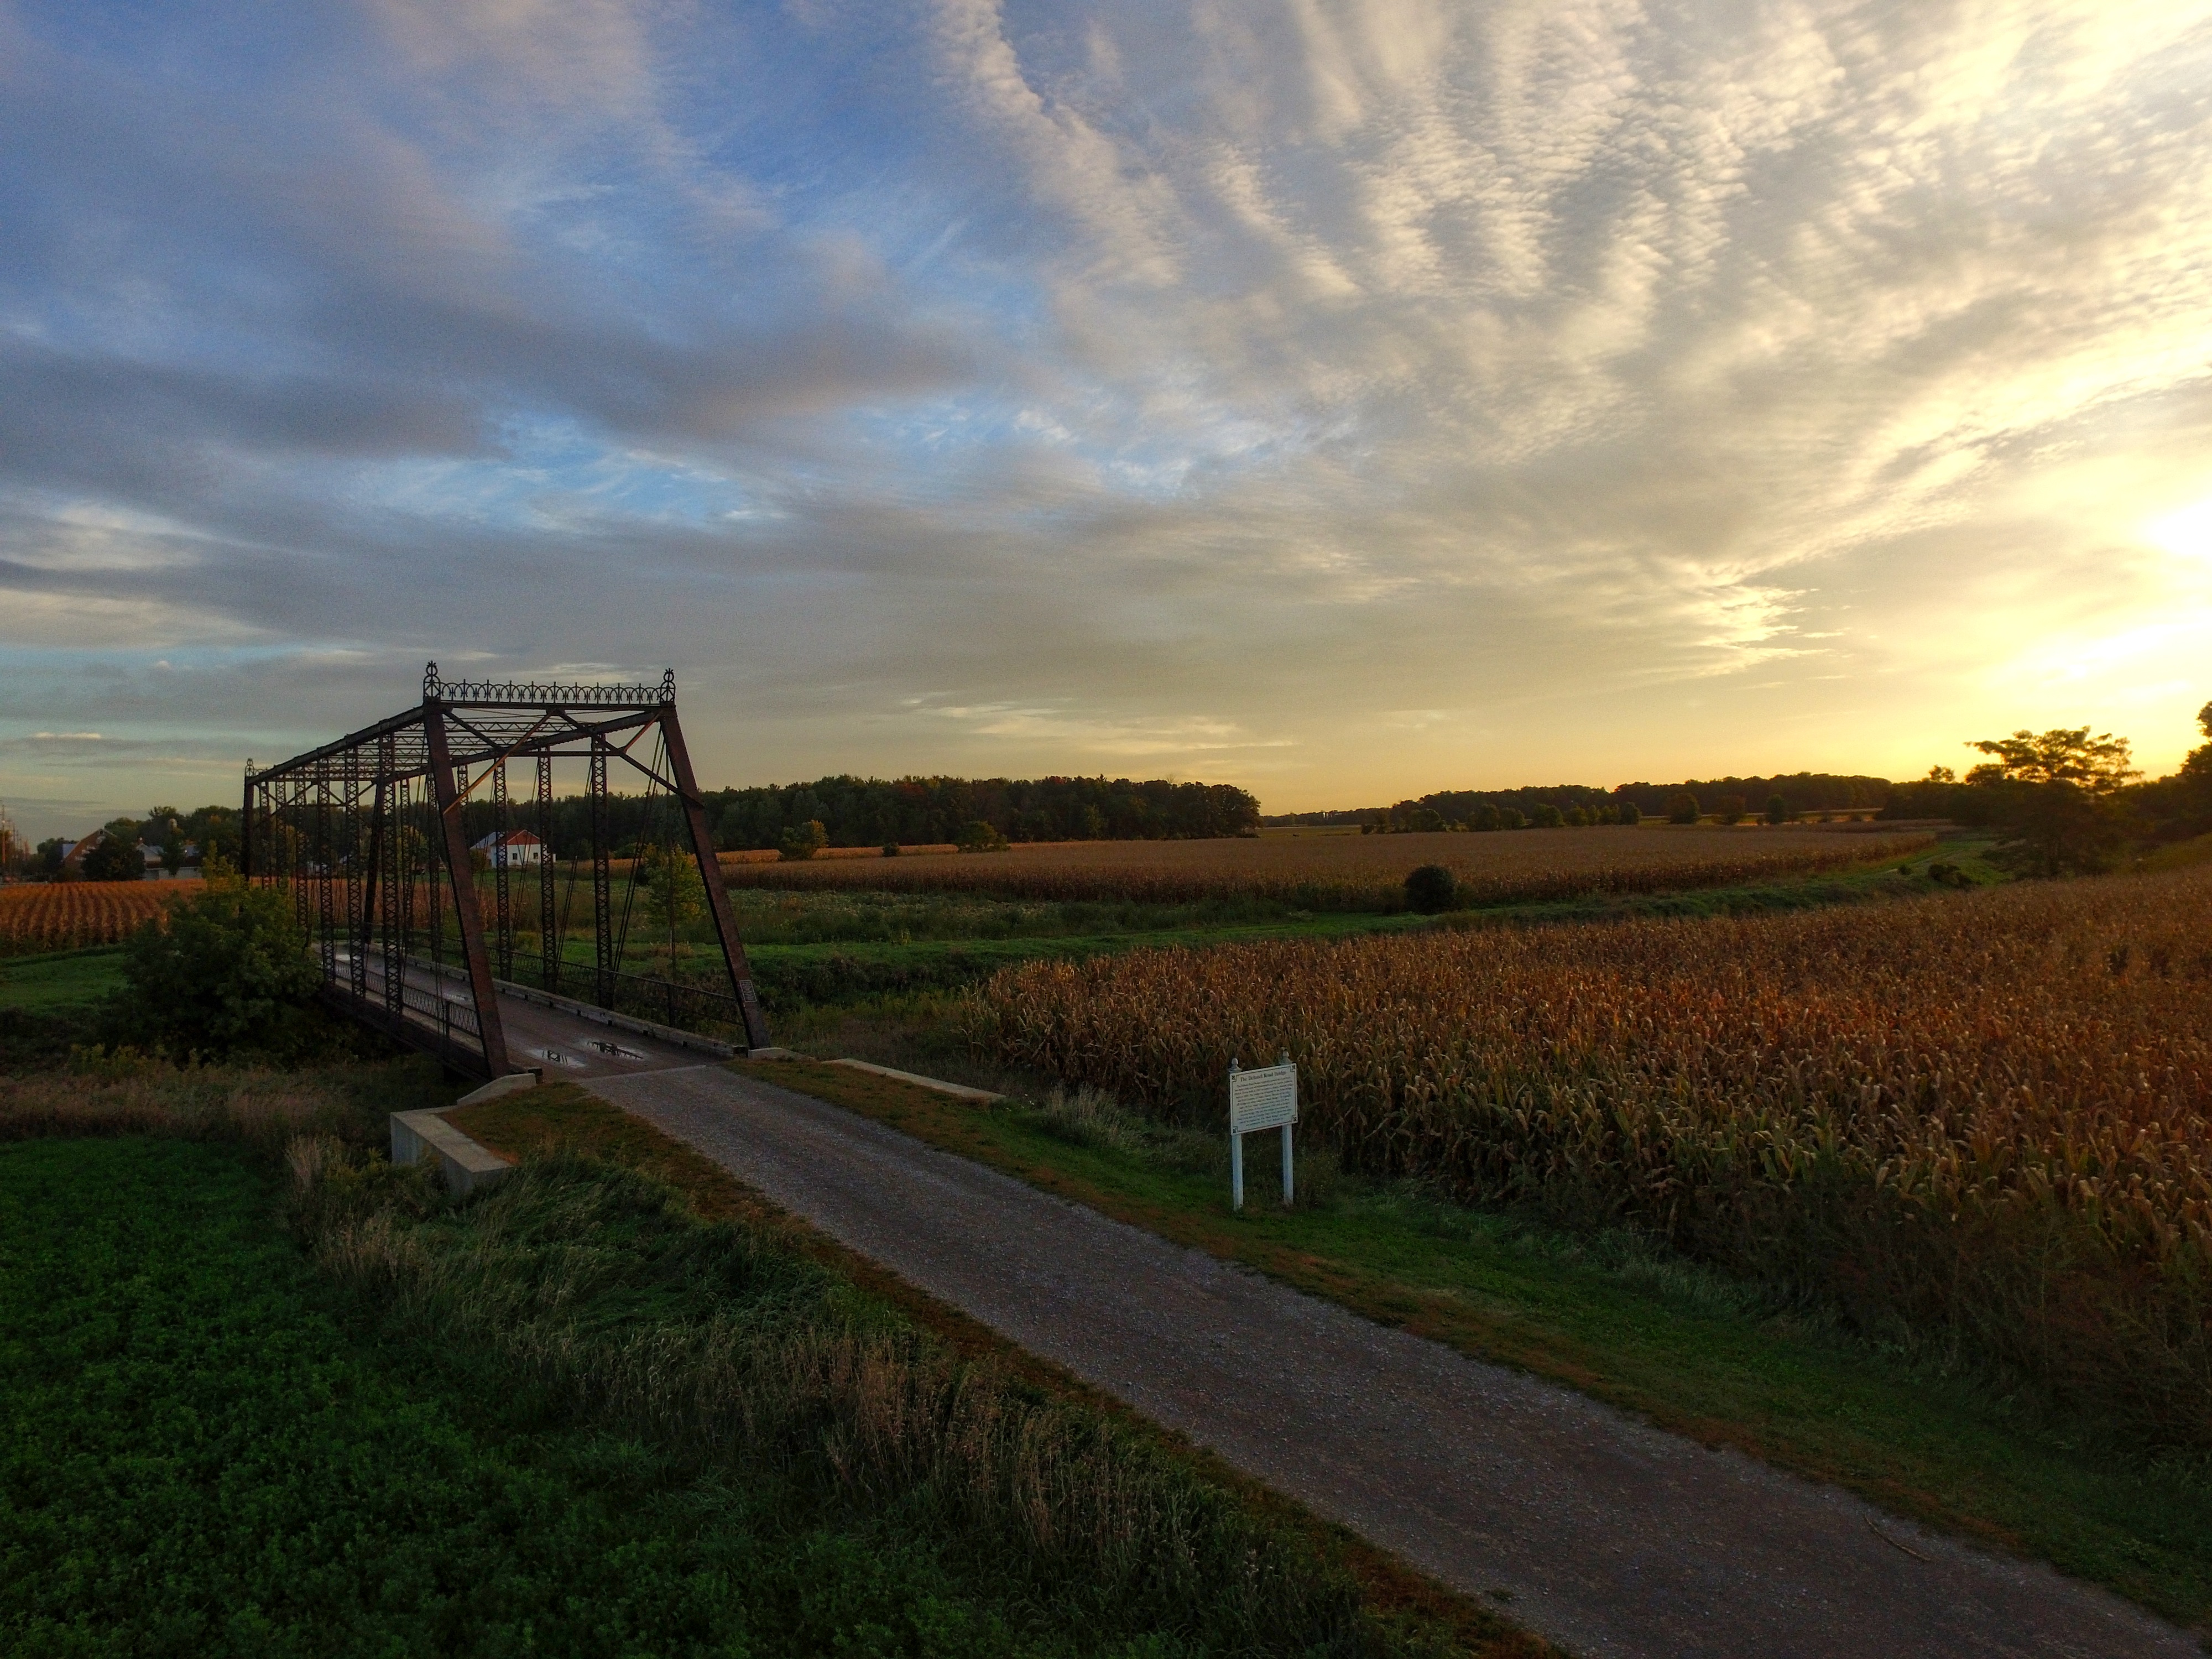
landscape, nature, grass, horizon, cloud, sky, sunrise, sunset, road, field, farm, prairie, sunlight, morning, hill, highway, dawn, river, dusk, evening, agriculture, waterway, plain, rural area, meteorological phenomenon